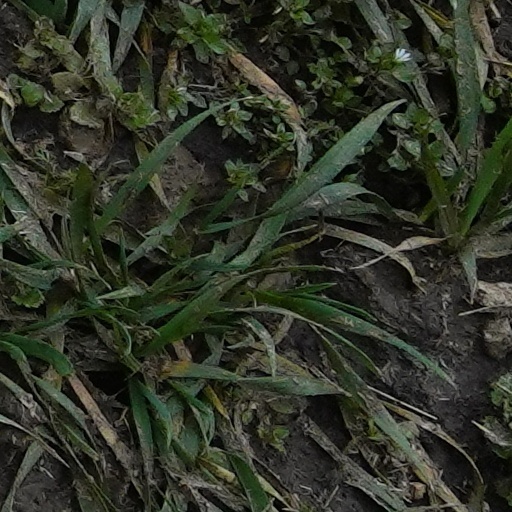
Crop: wheat